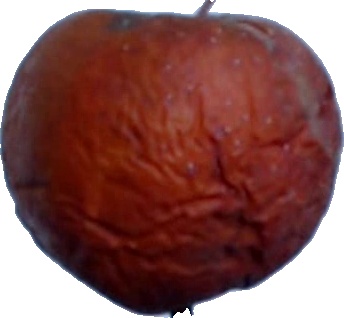
Label: apple_rotten_1